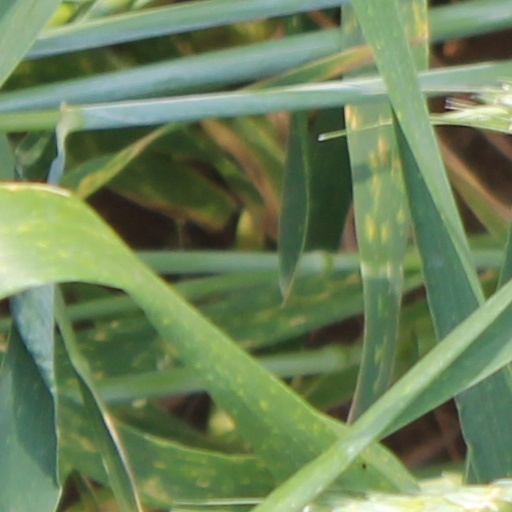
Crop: wheat